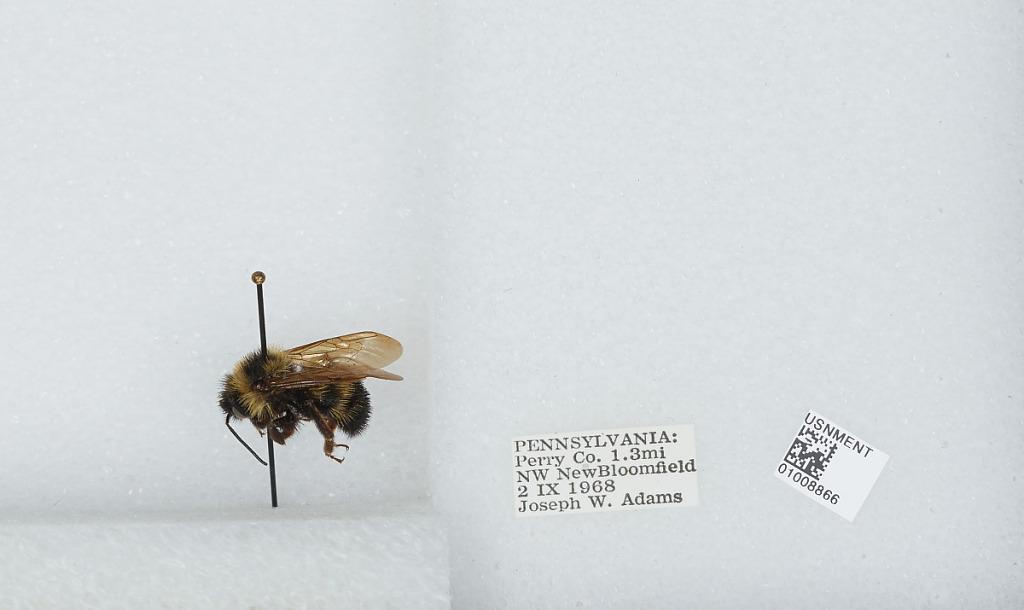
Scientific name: Bombus (Psithyrus) citrinus (Smith)
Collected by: J. Adams
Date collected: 1968-9-2
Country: United States
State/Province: Pennsylvania
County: Perry
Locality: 1.3 miles northwest of New Bloomfield
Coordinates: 40.4233, -77.2175